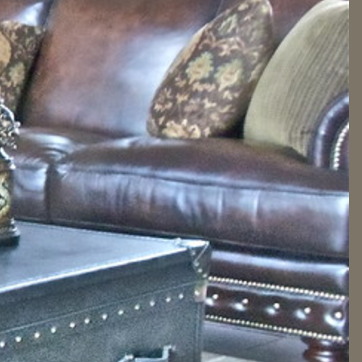
Material: leather